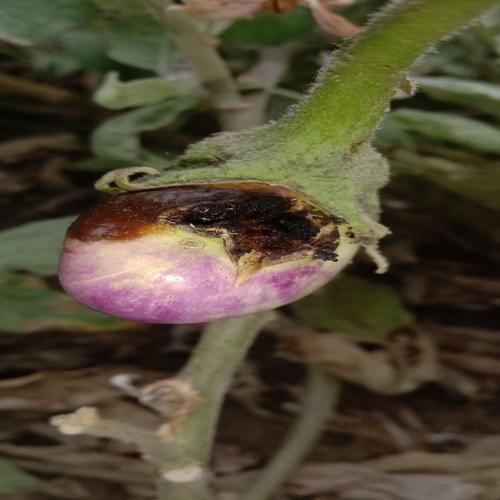
Label: Phomopsis Bright